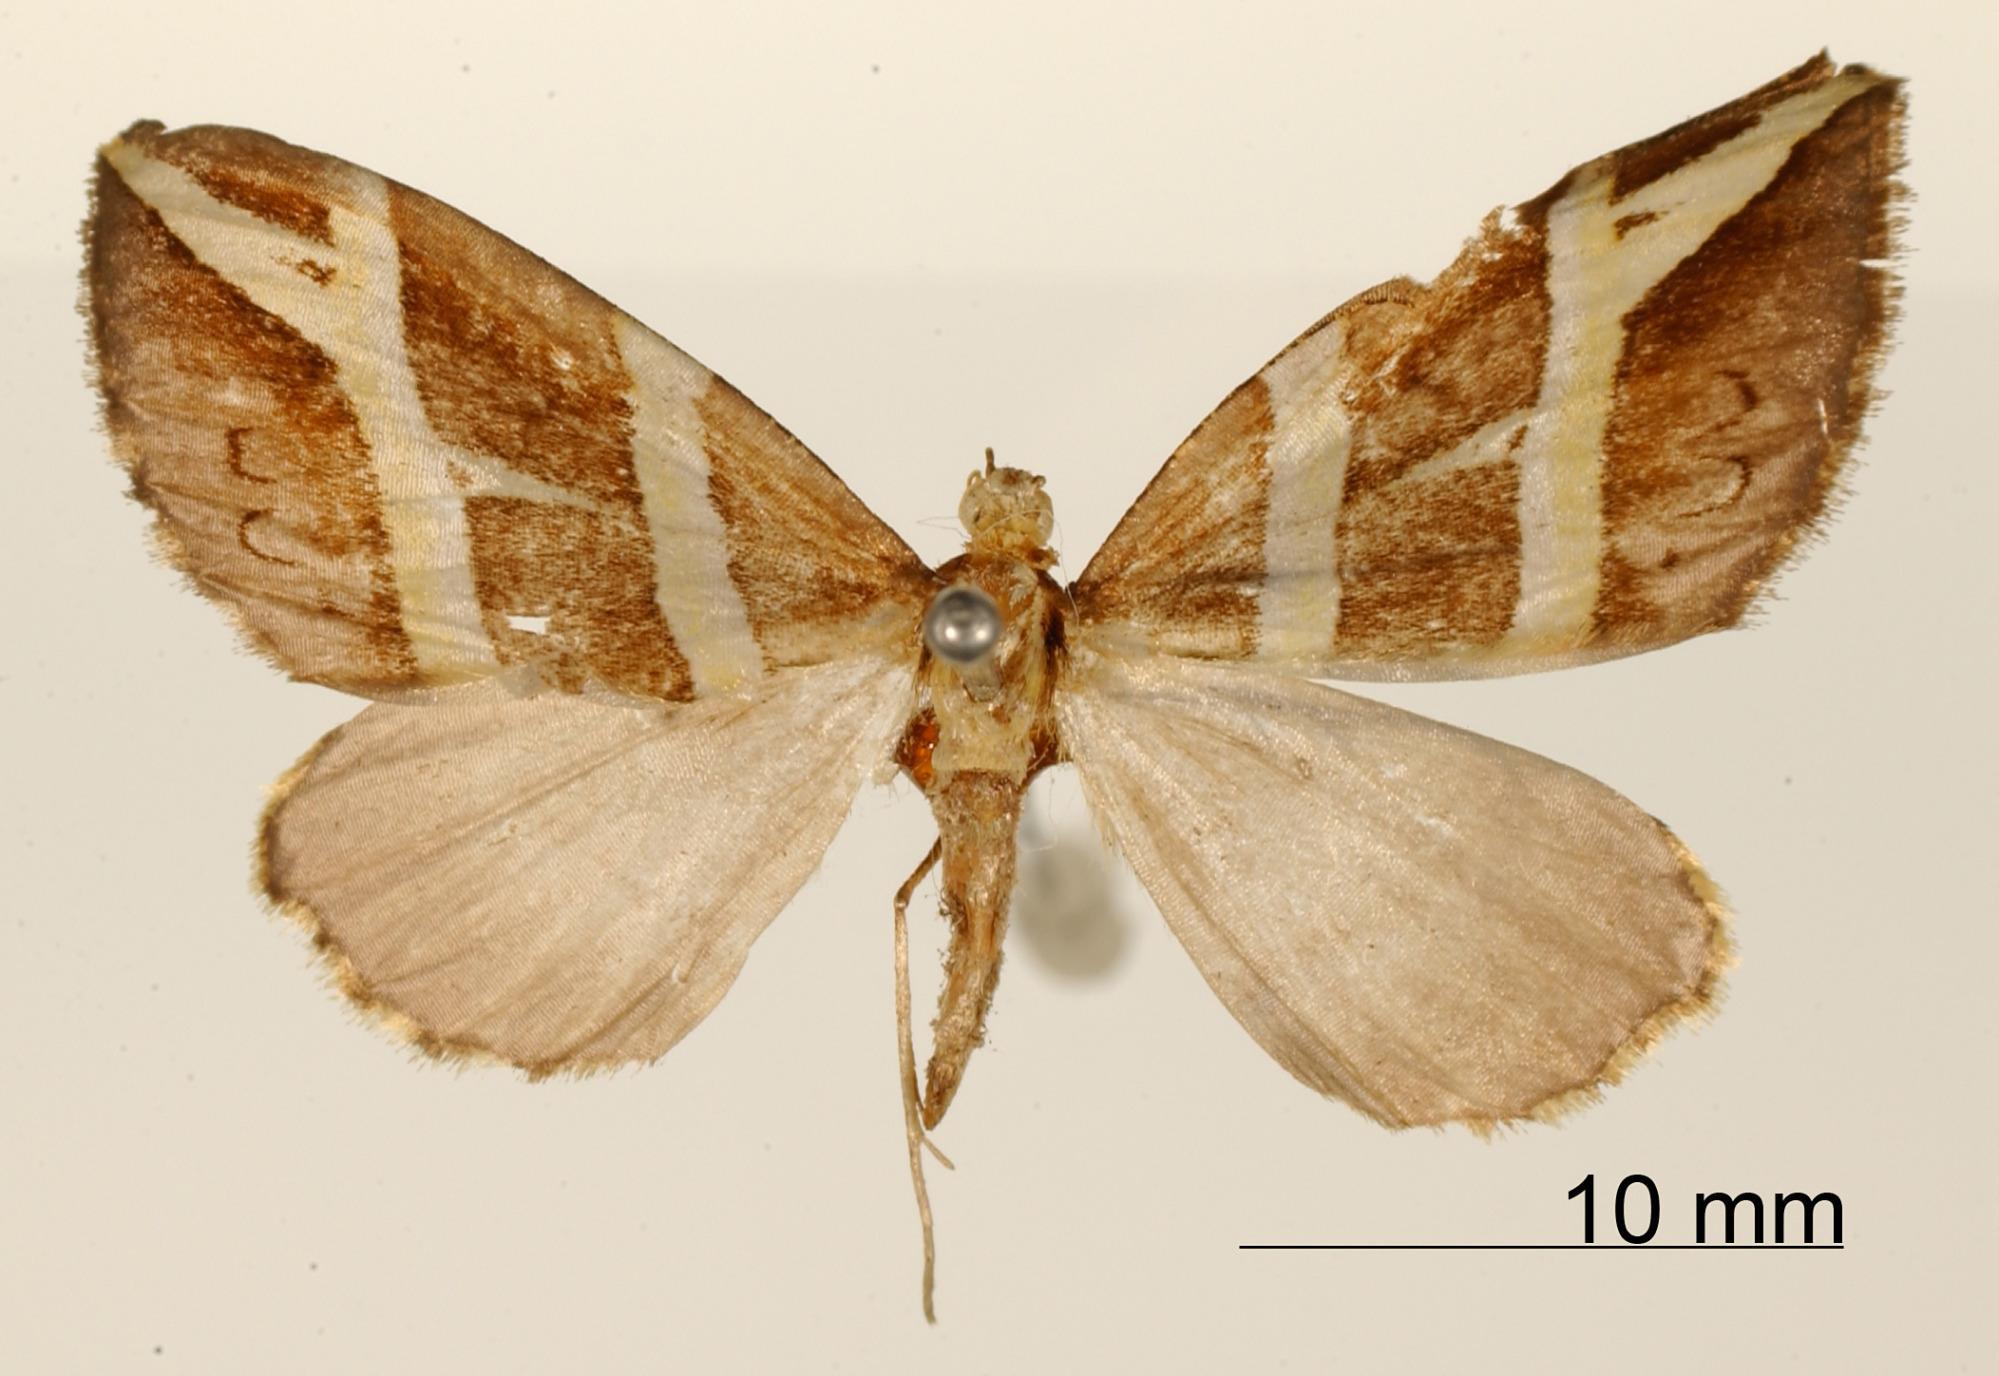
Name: Cidaria samaniegoi
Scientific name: Cidaria samaniegoi Dognin, 1891
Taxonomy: Animalia, Arthropoda, Insecta, Lepidoptera, Geometridae, Larentiinae
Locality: Environs de Loja, Ecuador